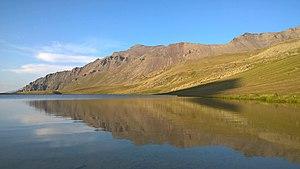
Le tourisme est une composante importante de l'économie de la Géorgie : elle a apporté une contribution au produit intérieur brut du pays de 6,7% en 2015, de 7,1% en 2016, de 6,9% en 2017 et de 7,6% en 2018.